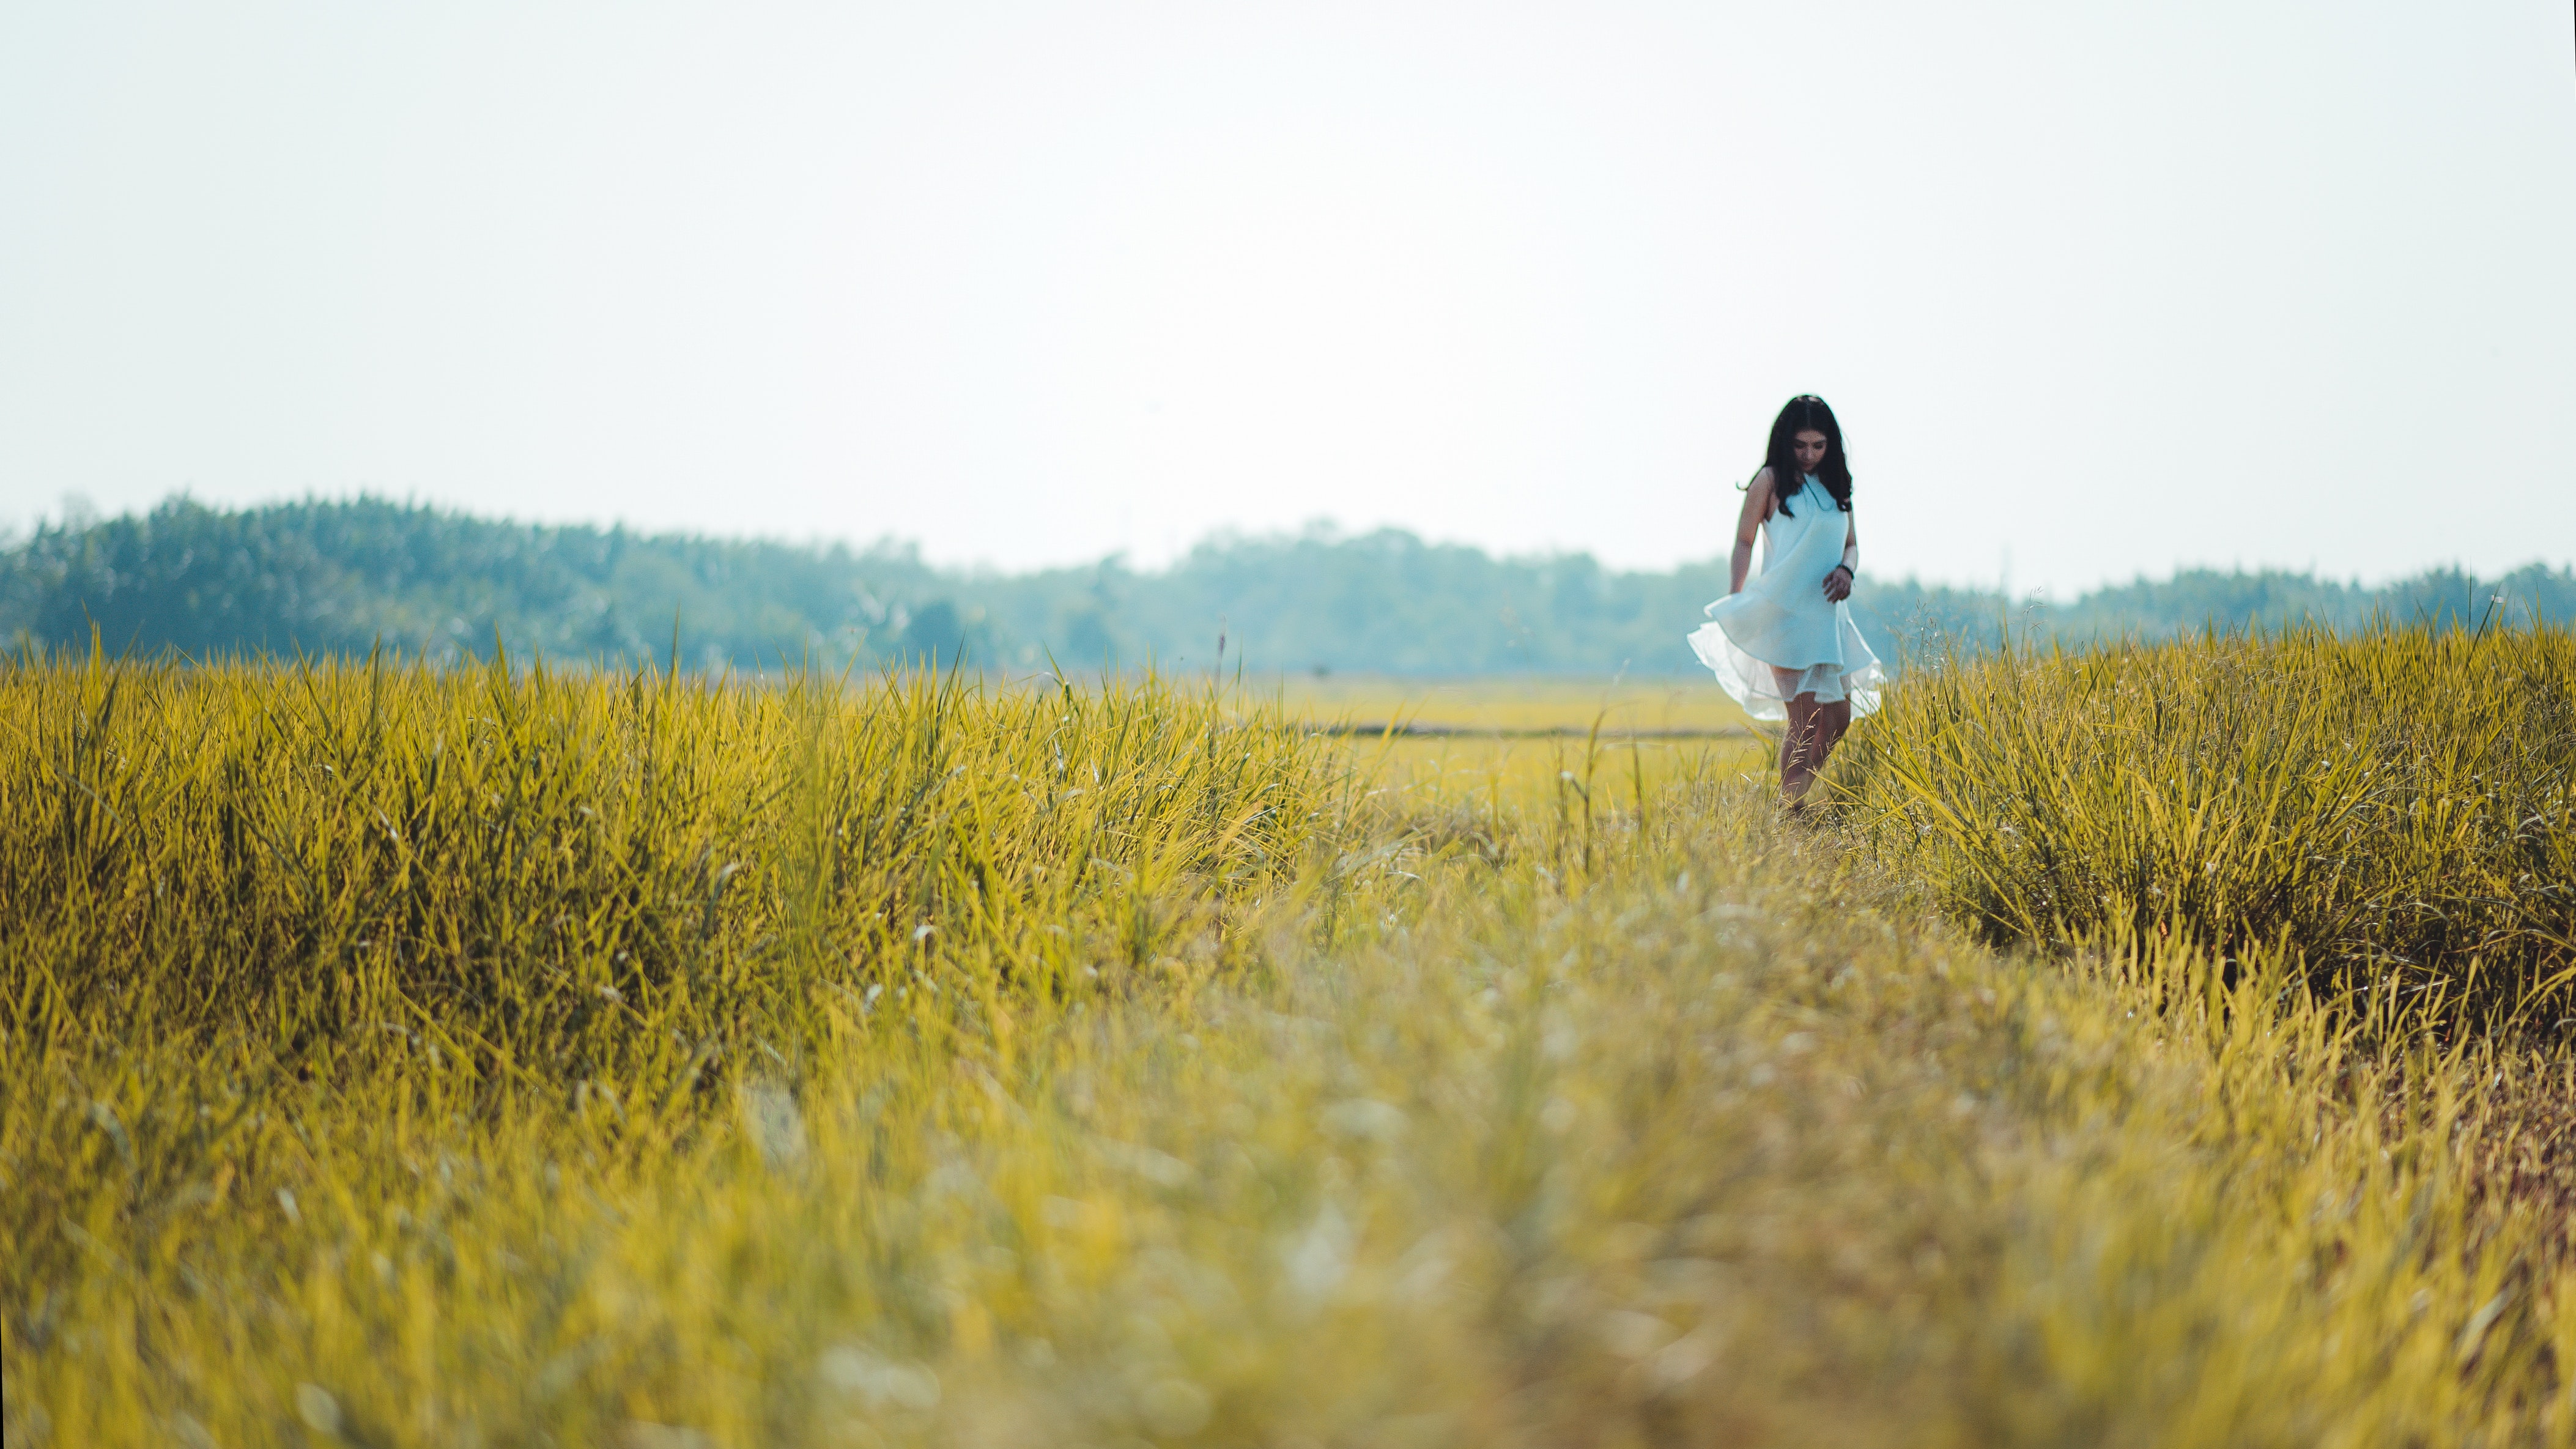
People in nature, nature, photograph, grassland, field, natural landscape, yellow, grass, natural environment, sky, prairie, meadow, grass family, happy, ecoregion, plant, summer, crop, tree, spring, sunlight, photography, plain, horizon, rural area, agriculture, landscape, steppe, dress, cloud, pasture, paddy field, farm, portrait, portrait photography, savanna